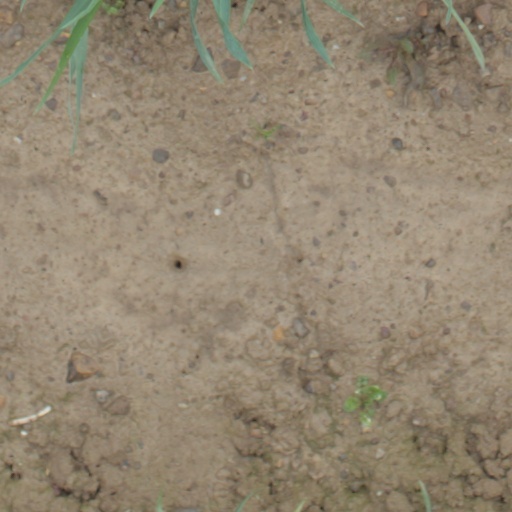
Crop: wheat